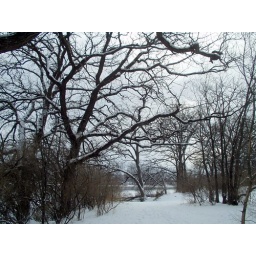
Path under trees at neat dog park, Yahara Heights Cherokee March County Park